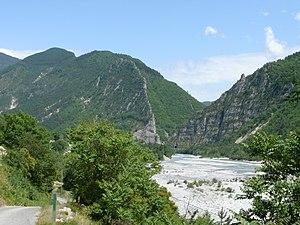
La vallée du Var près du pont de Gueydan